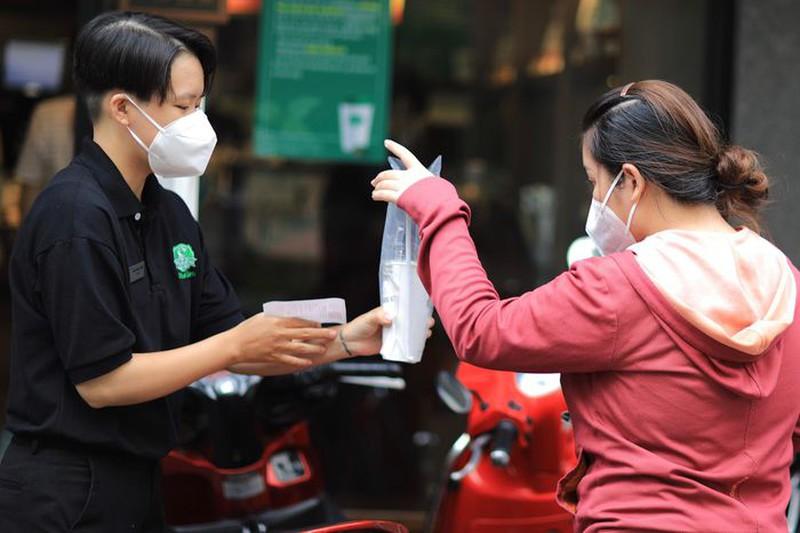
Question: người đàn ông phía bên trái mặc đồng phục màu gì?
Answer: người đàn ông phía bên trái mặc đồng phục màu đen